Harlech railway station

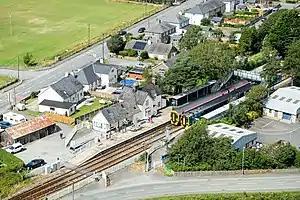
Harlech station as seen from Harlech Castle

From January to April 2014, the line from Machynlleth was out of service for repairs due to storm damage north of Barmouth and a replacement bus service was in operation - this was due to the major repairs required to the formation (which required a complete rebuild of the sea wall as well as the track bed at Llanaber). Services to the north were also suspended until the beginning of September 2014 whilst a replacement for the Grade II-listed 1867 wooden viaduct at Pont Briwet was being constructed.